Metallurgy during the Copper Age in Europe

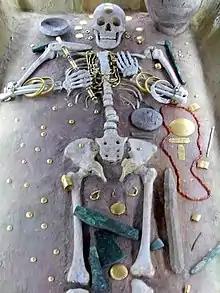
Elite male tomb, Varna culture (Bulgaria), 4500 BCE

The information available about the people of the Copper Age has not substantially increased along with the number of archaeological sites. Several ideas have been proffered, one of the most followed is that the metal itself did not bring abrupt transformation into the people's life, or even more that early copper does not produce anything useful at all, meaning with this that with the copper, they produced mainly jewellery and, overall, weapons that obviously were not within reach of the majority of the population but only to privileged individuals. In other words, the real importance of the metal is not utilitarian but social. This is a suitable explanation about the rising of Great Cultures of Metal such as Vinča culture (Ex-Yugoslavia) Tiszapolgar, Remedello and Rinaldone (Italy), Montagne Noire (France), El Argar and Targas (Spain), etc.